Armoured train

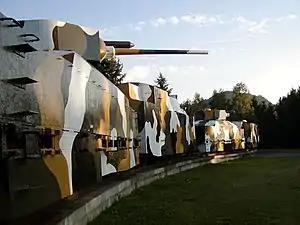
The Hurban armoured train located in Zvolen, Slovakia. It is not the original, but a replica used in a film. Only two preserved original cars from the other train exist; they are exhibited in the Museum of the Slovak National Uprising in Banská Bystrica.

An armoured train (Commonwealth English) or armored train (American English) is a railway train protected with heavy metal plating and which often includes railway wagons armed with artillery, machine guns, and autocannons. Some have also had ports used to fire small arms from the inside of the train, especially in earlier armoured trains. For the most part, they were used during the late 19th and the early 20th centuries, when they offered an innovative way to quickly move large amounts of firepower into a new location.